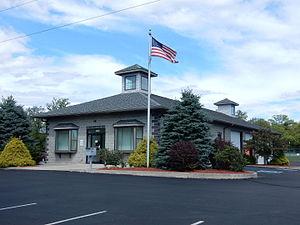
Foster Township est un township situé au centre-ouest du comté de Schuylkill, en Pennsylvanie, aux États-Unis. En 2010, il comptait une population de 251 habitants.